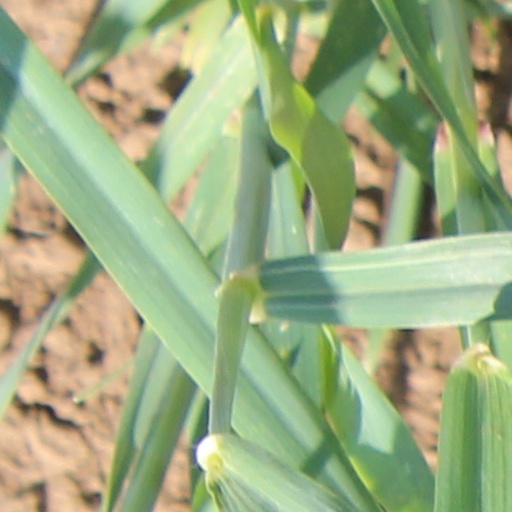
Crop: wheat